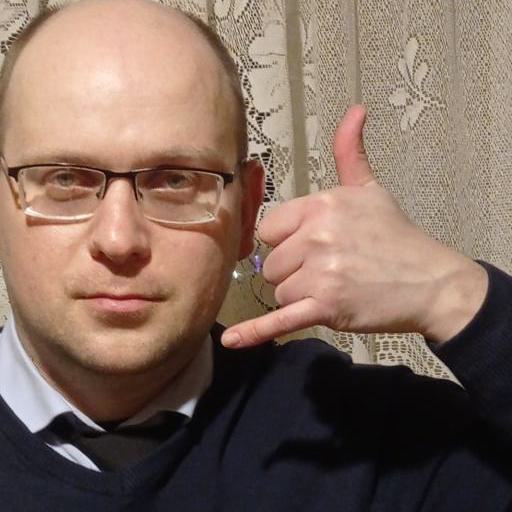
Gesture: call